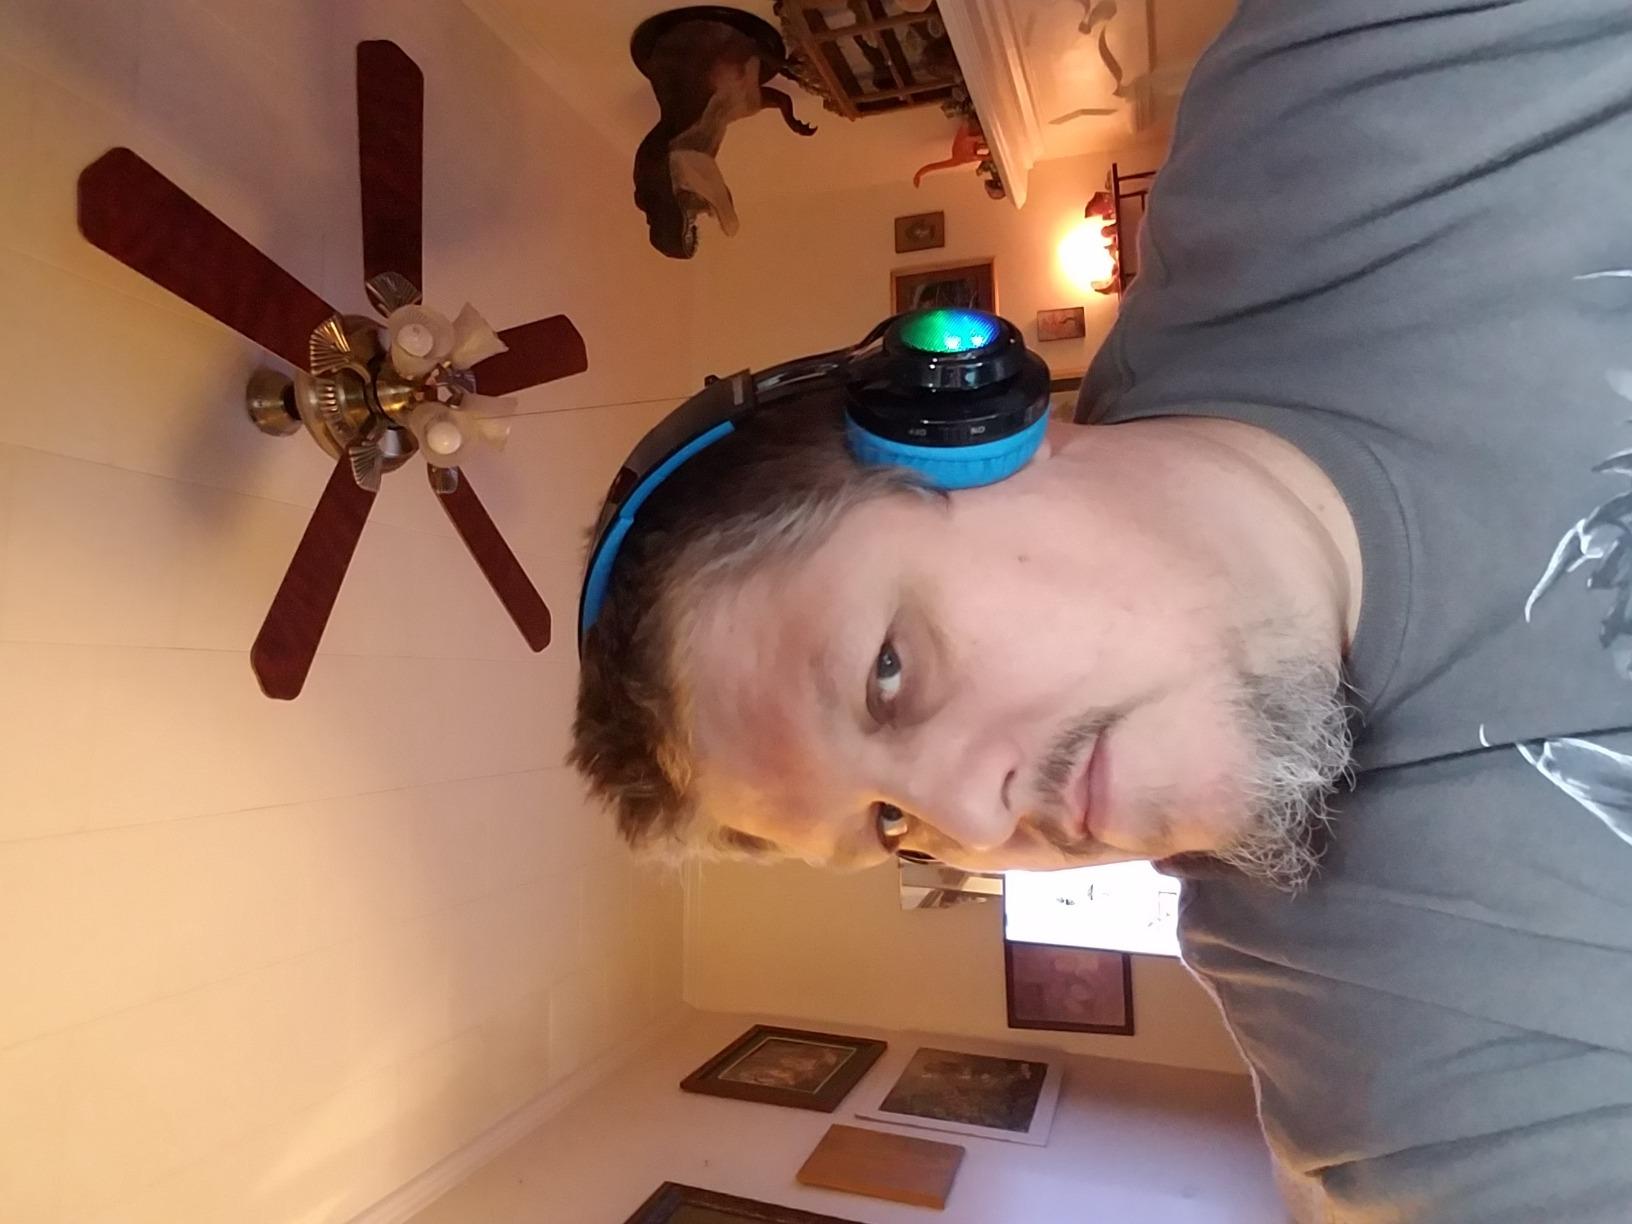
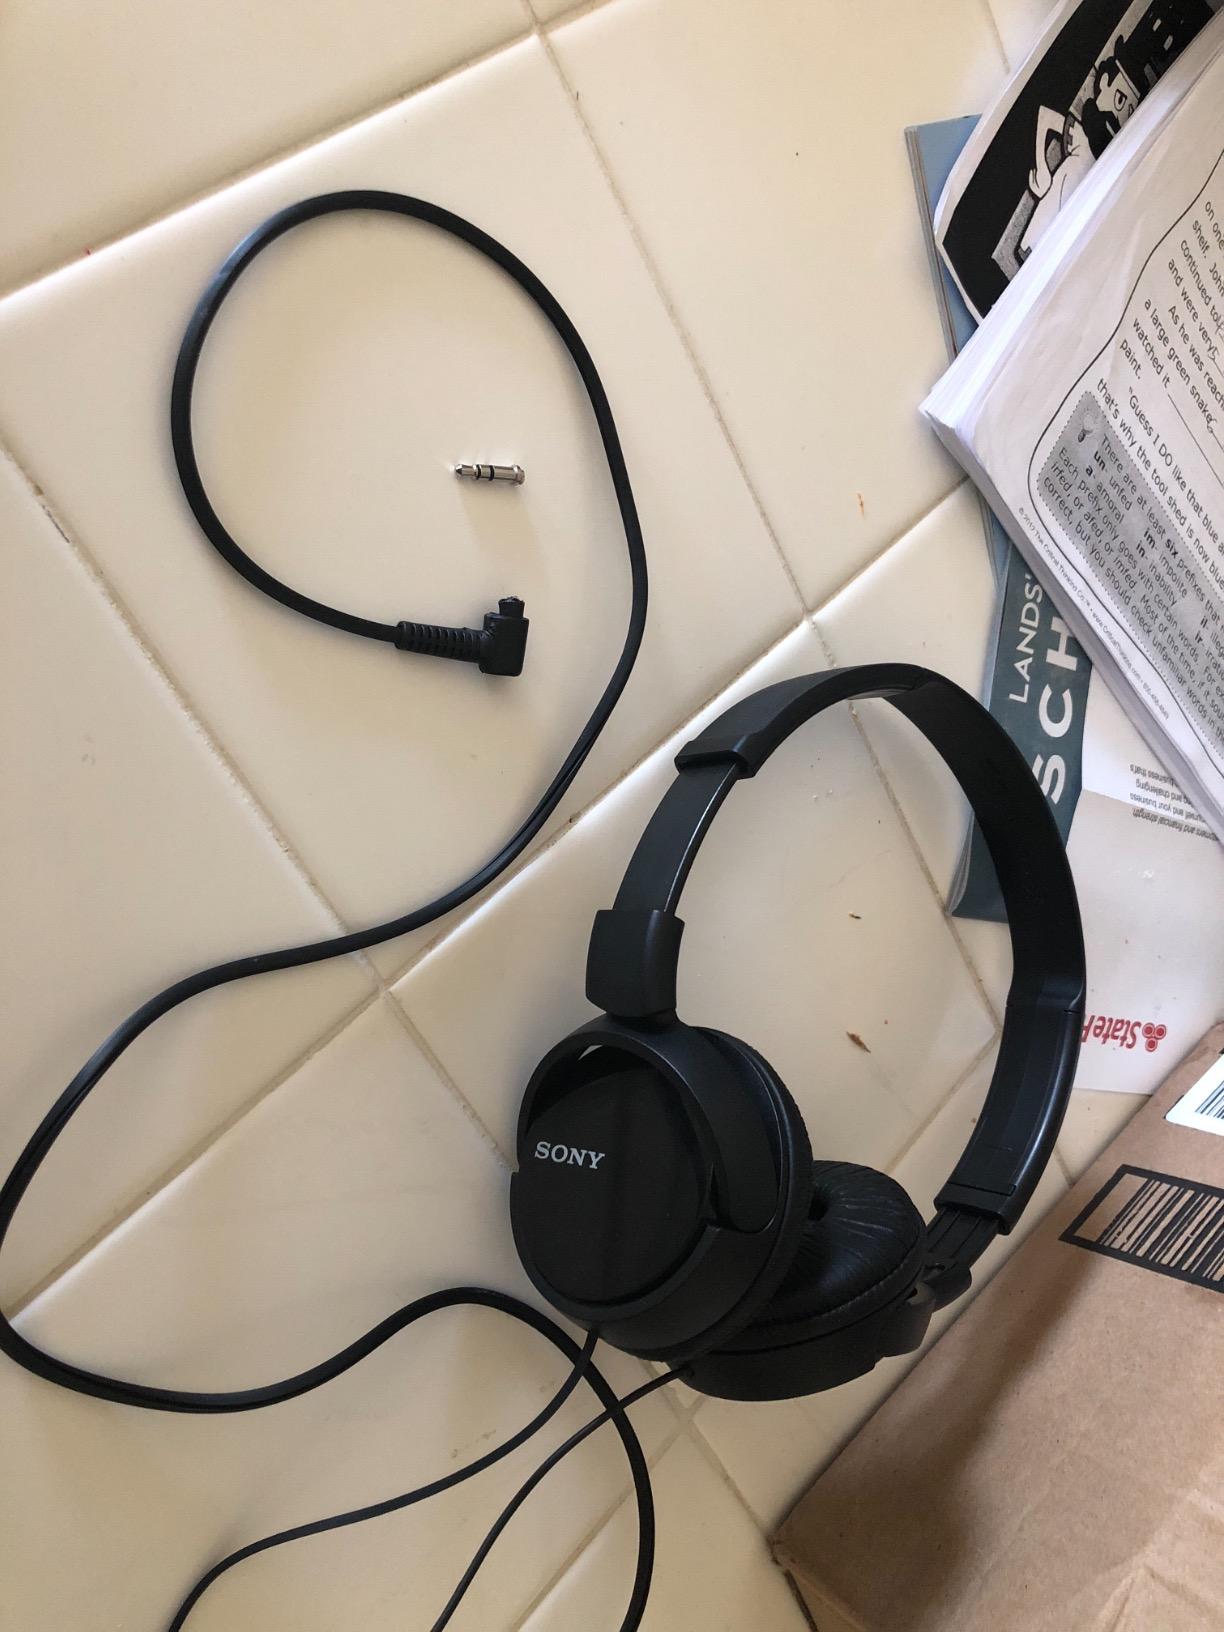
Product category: headphones
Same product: no